Violent Apathy

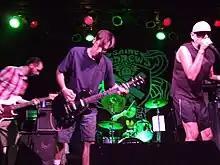
Violent Apathy at St. Andrews Hall on July 31, 2010. Left to right: J.C. Graves, Tommy Fuller, Eliot Rachman, and Kenny Knott. (Richard (Dick) Bowser present, not shown)

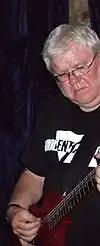
Richard Bowser at The Strutt July 30th, 2010.

Violent Apathy is an American hardcore band that formed in March 1981 at Western Michigan University in Kalamazoo, Michigan, United States, and sparked the Kalamazoo hardcore scene. The original band was three high school friends from Jackson, Michigan (Kenny Knott, Richard "Dick" Bowser, and Jim Forgey) along with Eliot Rachman, another WMU student who hailed from East Lansing. Rachman had worked on the 1980 United States Census in Lansing, MI with members of The Fix and the original publishers (Tesco Vee and Dave Stimson) of "Touch and Go" magazine. He introduced the other members of the band to the then very new music of the Fix, the Necros, and Negative Approach, and all three bands provided a great deal of support and encouragement to VA.